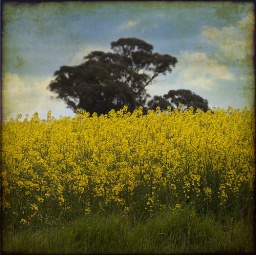
Textured sky over a sea of golden canola...